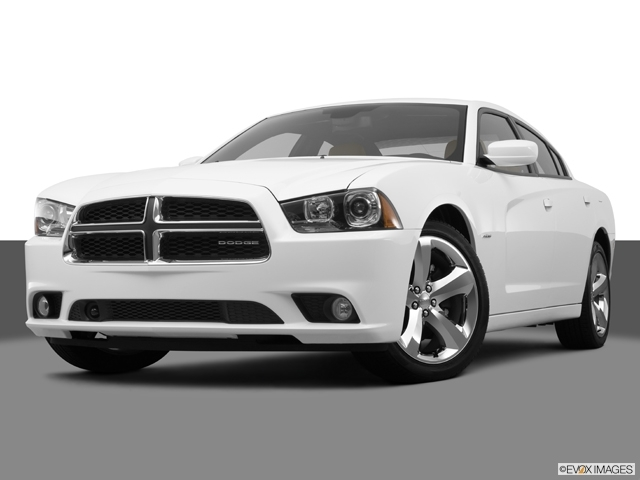
Car model: 2012 Dodge Charger Sedan